Naganahalli

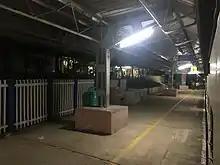
Naganahalli railway station

There is a railway station in Naganahalli which comes under Mysore - Bangalore line. Only a few slow trains stop here.